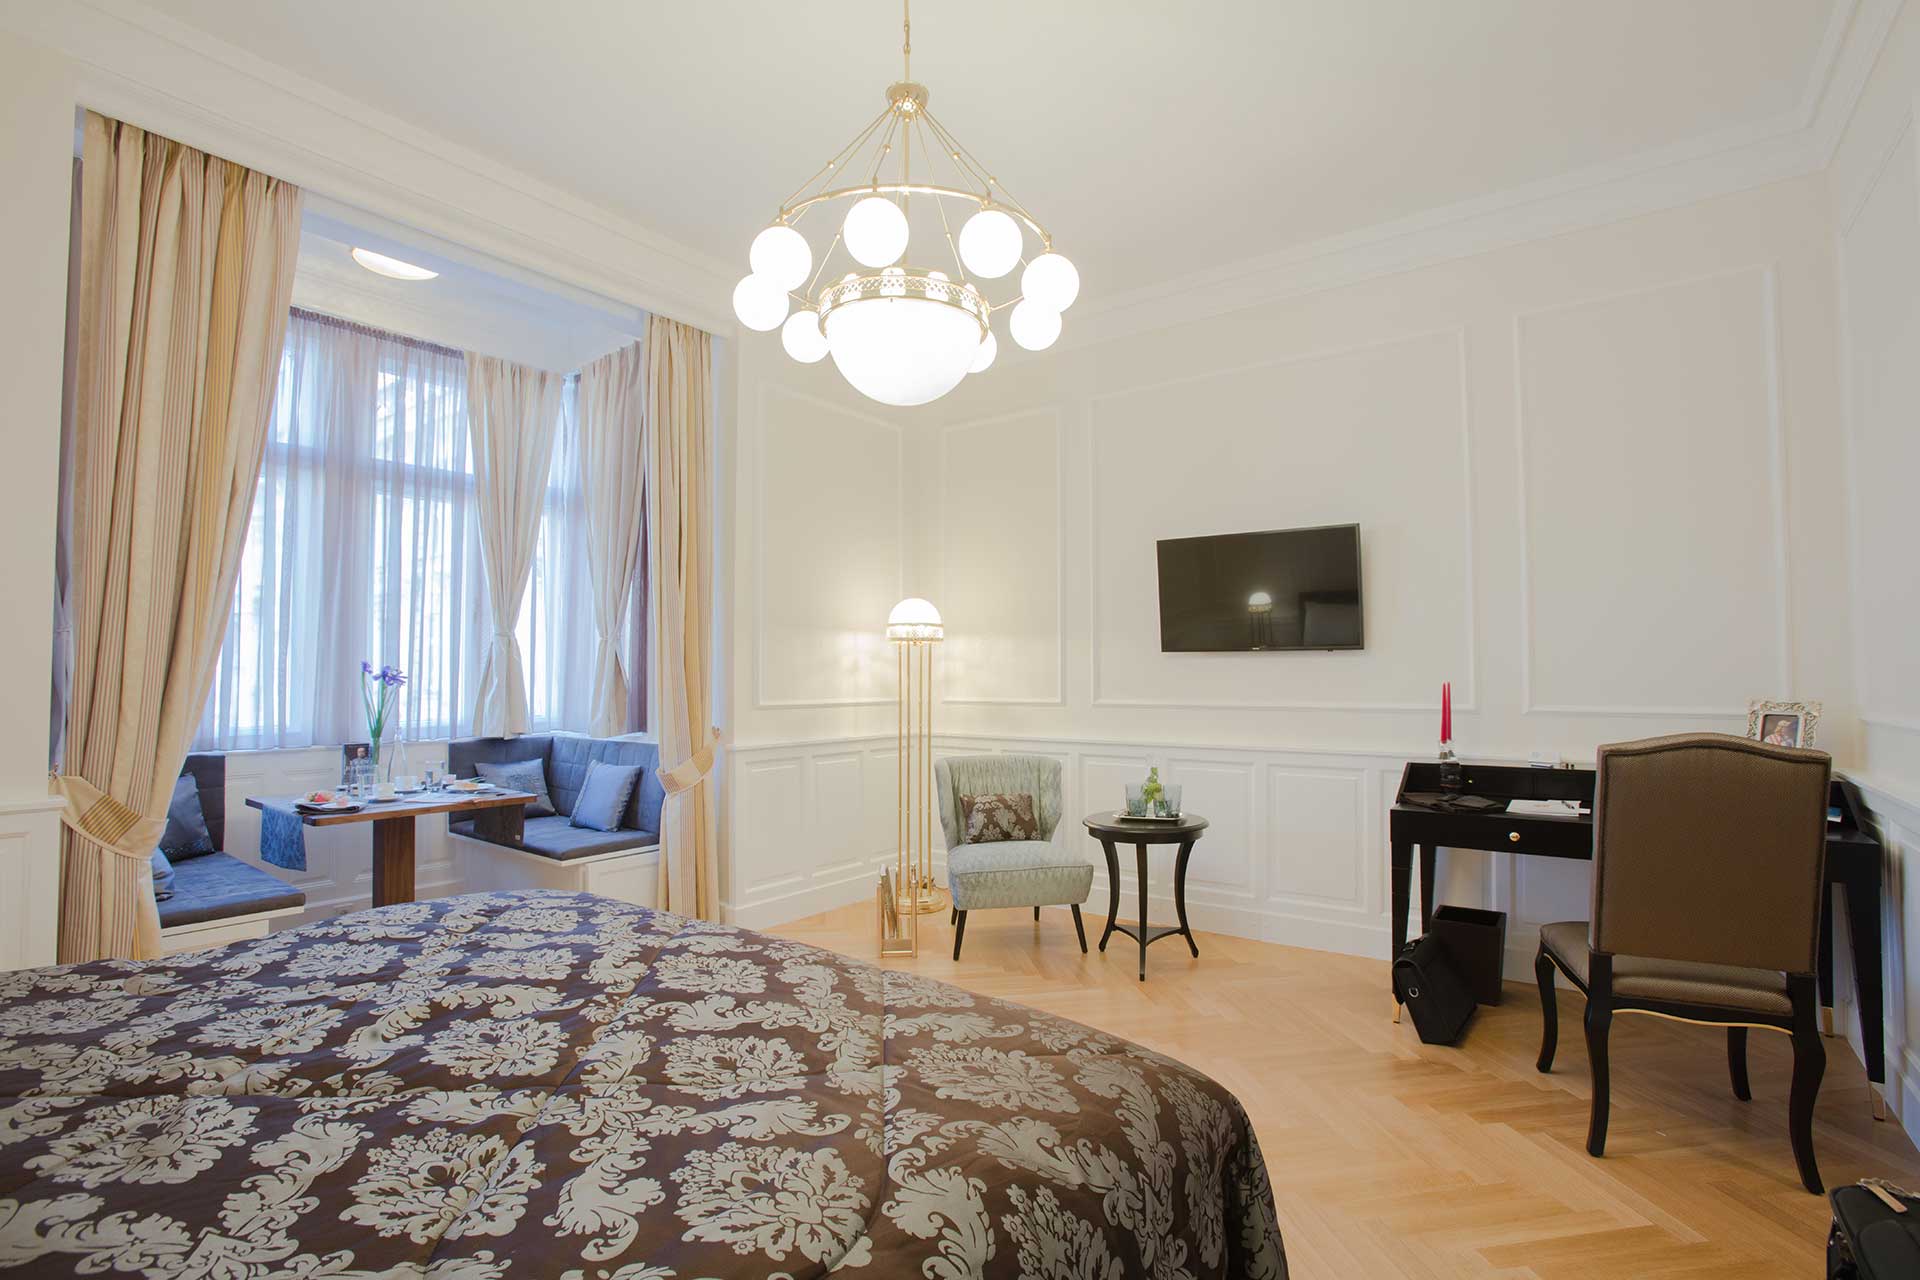
bedroom, room, property, furniture, bed, interior design, building, bed frame, floor, bed sheet, suite, real estate, wall, house, ceiling, bedding, table, hardwood, home, comfort, mattress, estate, boutique hotel, flooring, apartment